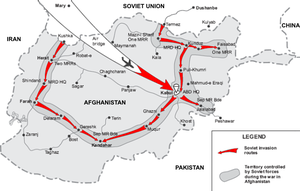
La Russie est un pays européen et le Pakistan est un pays d'Asie du sud. Ils n'ont aucune frontière commune mais partagent le fuseau horaire UTC+5. Depuis son indépendance en 1947, le Pakistan a eu des relations avec l'Union des républiques socialistes soviétiques puis avec la Russie. Les deux pays sont membres de l'OCS, de l'ASSCR, de l'ONU et de l'OIC.
AFRANE est une organisation non gouvernementale créée en 1980 avec deux objectifs statutaires : apporter une aide humanitaire aux populations afghanes sinistrées et informer sur l’Afghanistan. Des comités régionaux se sont créés un peu partout en France et relayent son action.
Une phase de la guerre d'Afghanistan de l'histoire contemporaine a opposé, du 27 décembre 1979 au 15 février 1989, l'Armée de l'Union des républiques socialistes soviétiques, aux moudjahidines. Durant plus de neuf ans, cette guerre a ravagé l'Afghanistan. Du fait de l'implication des États-Unis et de l'URSS, cette guerre est considérée comme une des dernières crises de la guerre froide.
1979 est une année commune commençant un lundi.
Cet article porte sur les évènements survenus en décembre 1979.